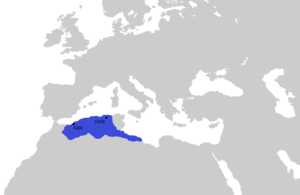
Carte du royaume numide vers 150 av. J.-C.
La Numidie est un ancien royaume berbère, situé dans un territoire comportant ce qui est maintenant une partie de l'Algérie, une partie de la Tunisie, de la Libye et du Maroc au Maghreb. Ses fondateurs sont les Numides, un peuple berbère. Le royaume était bordé à l'ouest par le royaume de Maurétanie, à l'est par le territoire de Carthage puis l'Afrique proconsulaire romaine, au nord par la mer Méditerranée et au sud par le désert du Sahara.
L'Algérie a connu une multitude d'États indépendants avant l'avènement de l'Algérie moderne.
Les Berbères ou Amazighs sont les membres d’un groupe ethnique autochtone d'Afrique du Nord. Connus dans l'Antiquité sous le nom de Libyens, les Berbères ont porté différents noms durant l'histoire, tels que Mazices, Maures, Numides, Gétules, Garamantes et autres. Ils sont répartis dans une zone s'étendant de l'océan Atlantique à l'oasis de Siwa en Égypte, et de la mer Méditerranée au fleuve Niger en Afrique de l'Ouest. Historiquement, ils parlaient des langues berbères, classées dans la branche berbère de la famille afro-asiatique.